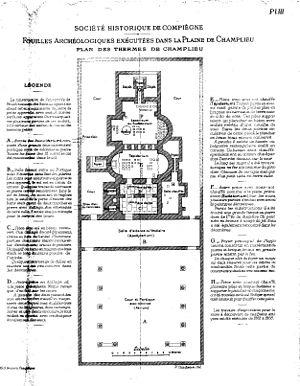
Plan des thermes de Champlieu, 1912, d'après les relevés des fouilles de 1862/68 dirigées par Albert de Roucy.
Le ruines gallo-romaines de Champlieu sont situées sur le territoire de la commune d'Orrouy, dans le département de l'Oise et la région Hauts-de-France, France, à environ 15 km au sud de Compiègne. Elles ont été classées monument historique par liste de 1846 et sont la propriété du Conseil général de l'Oise depuis 2007. Le site est traversé par l'une des chaussées Brunehaut.